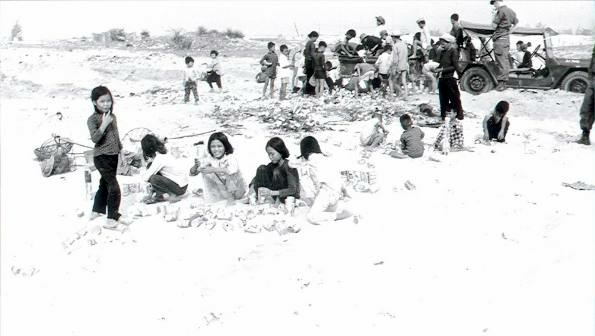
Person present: Yes